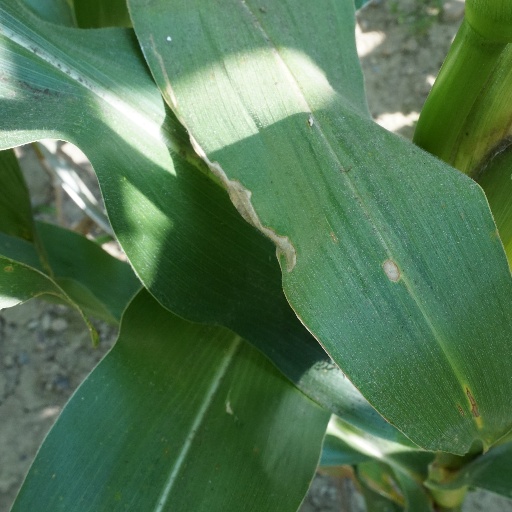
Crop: maize; corn